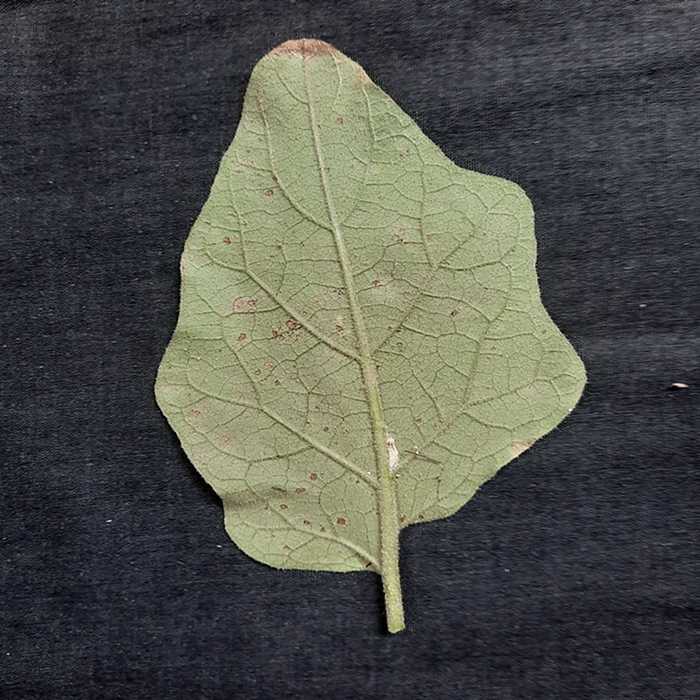
Plant: Eggplant
Label: Eggplant Cercopora leaf spot